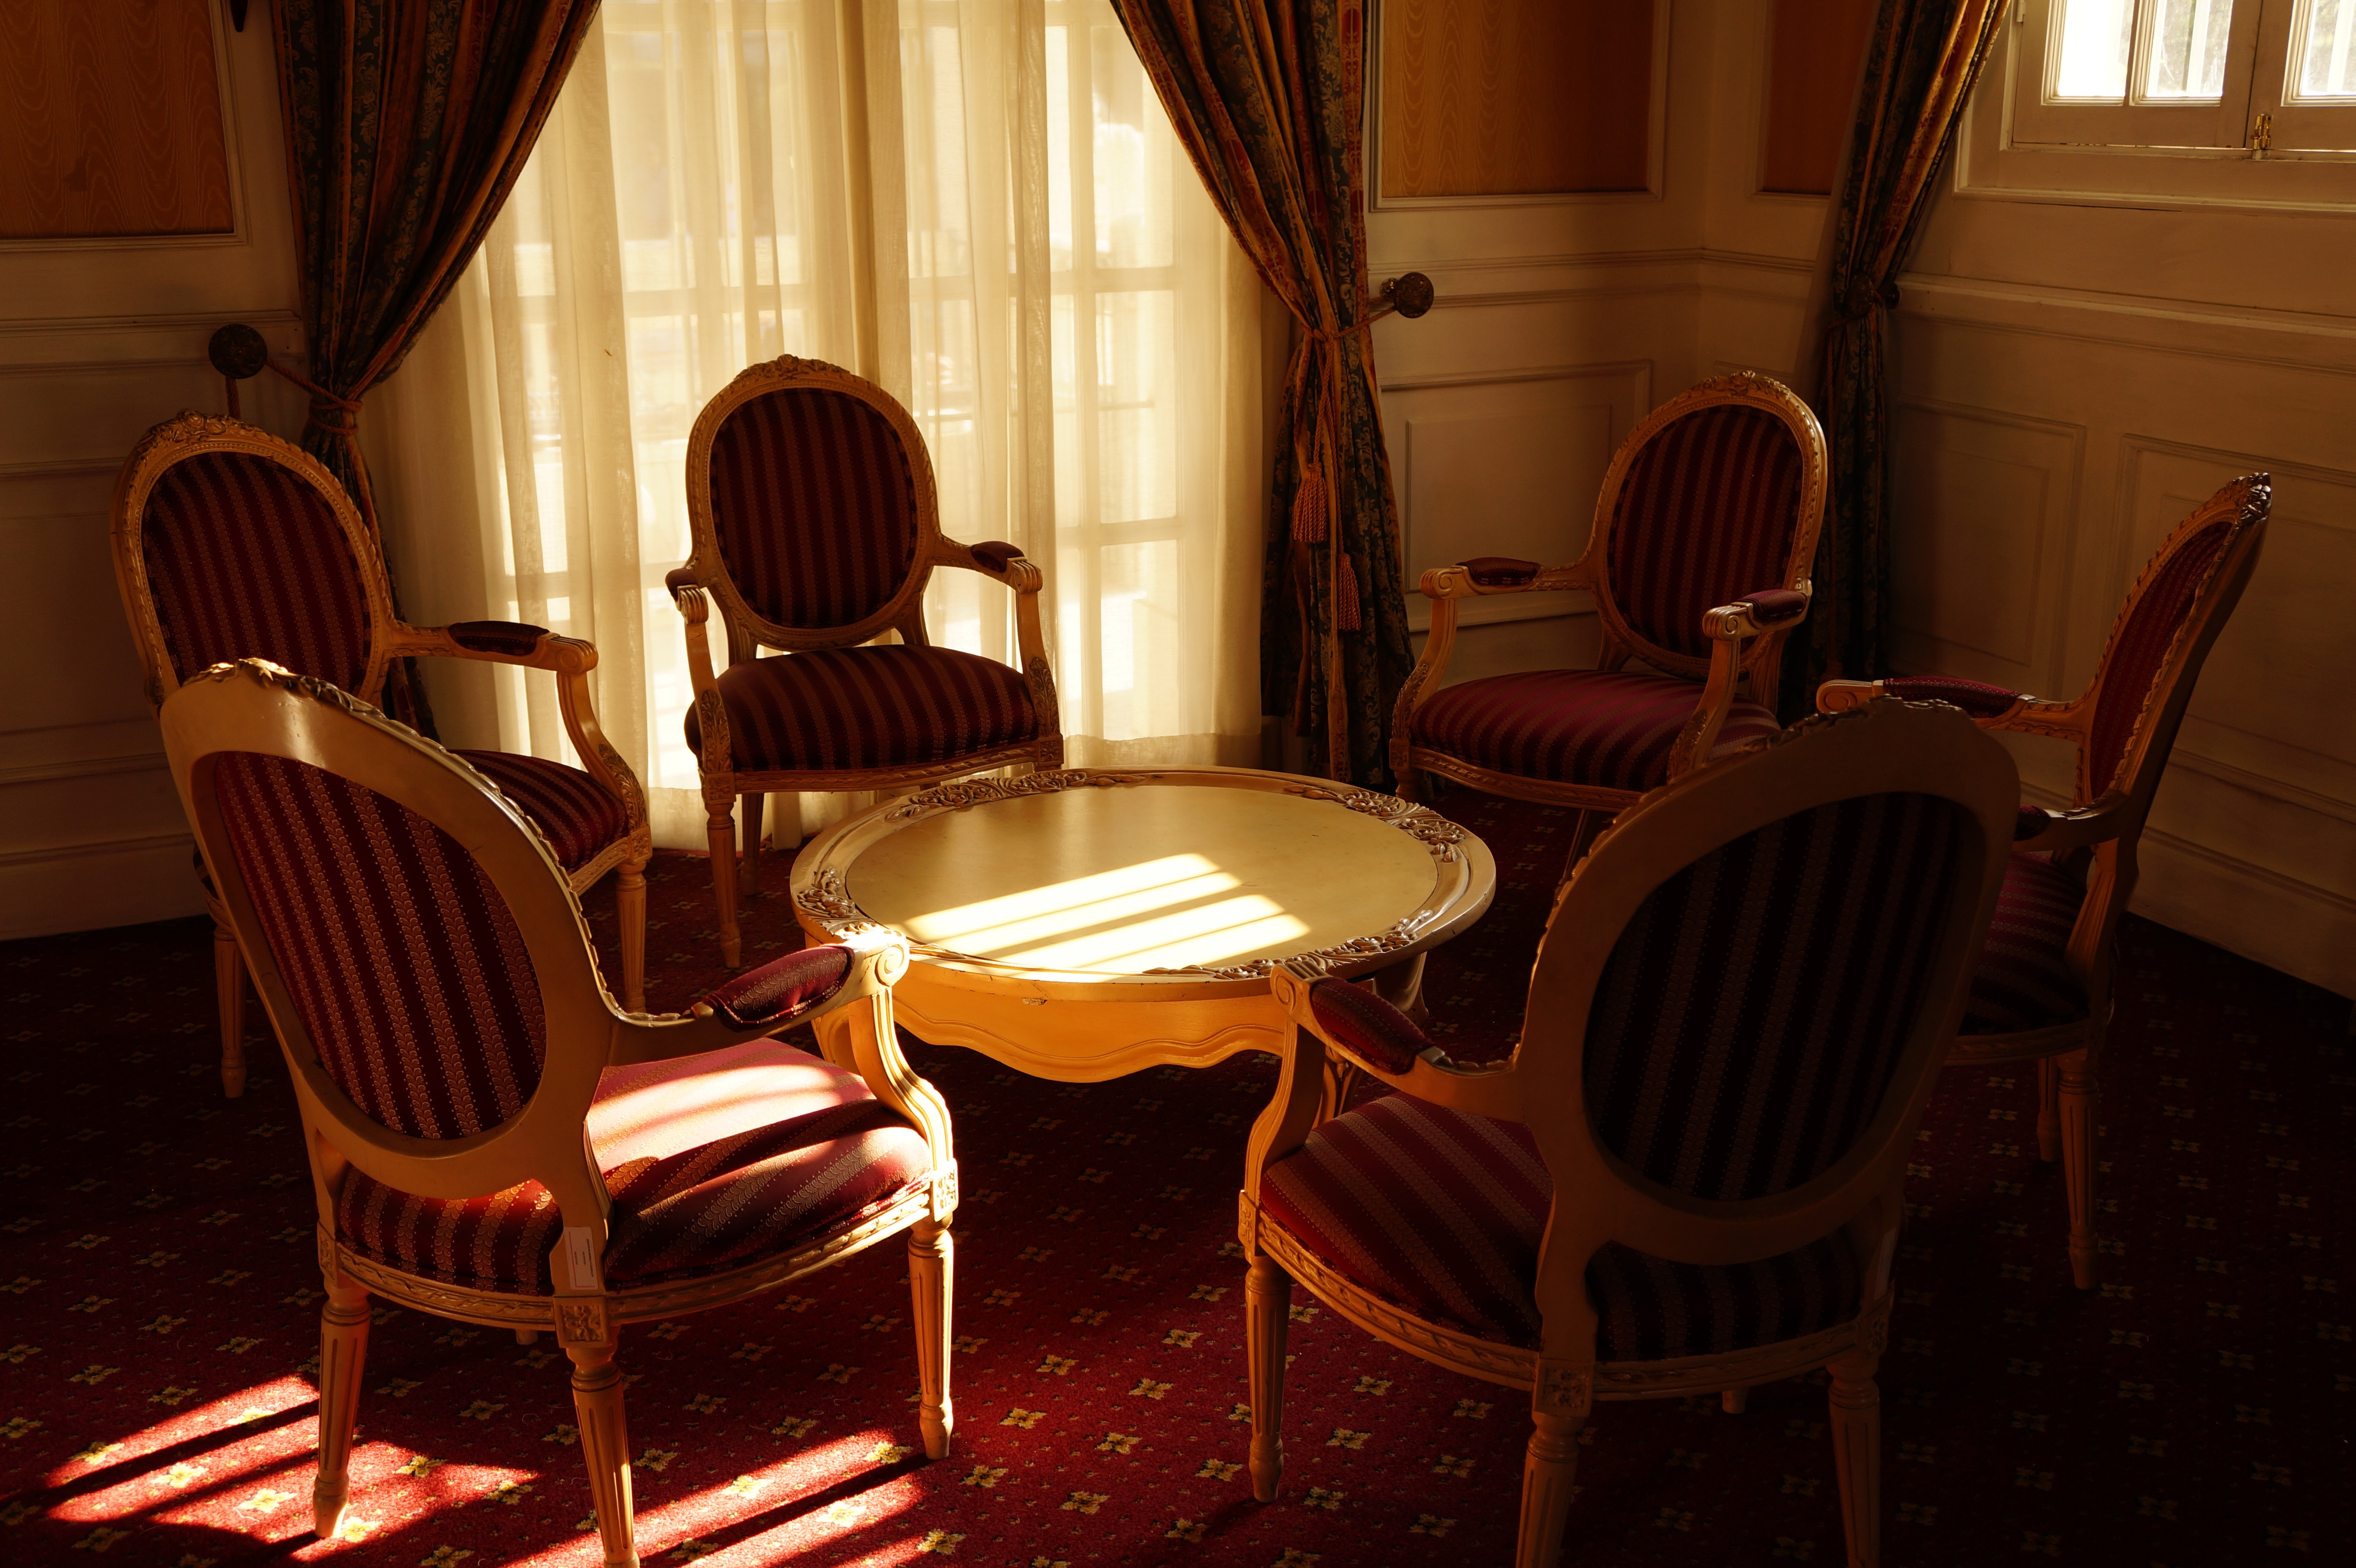
table, coffee, light, tea, chair, restaurant, meeting, property, furniture, room, illuminated, interior design, chairs, estate, suite, el salvador, dining room, palacio nacional